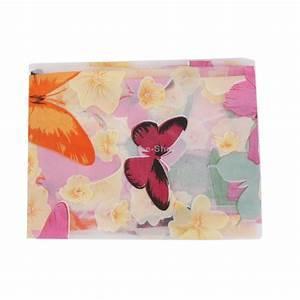
butterfly